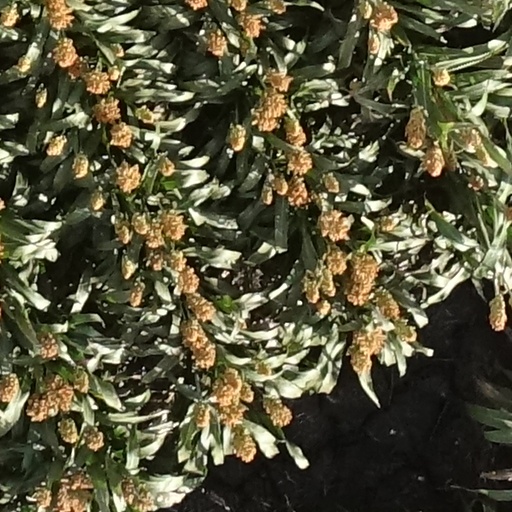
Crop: sorghum